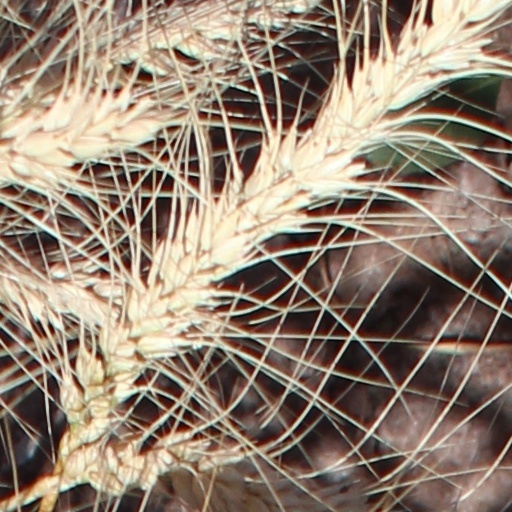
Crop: wheat